Lorenzino de' Medici

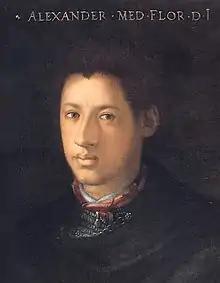
Duke Alessandro

After leaving Rome, Lorenzino returned to Florence, where he soon established a close relationship with his cousin Alessandro, who had become lord of Florence in 1530 and duke in 1532. The two were partners in riotous escapades, but the authenticity of their friendship is doubtful and their relationship had more than one dark side. In 1536, the duke sided against Lorenzino in a legal controversy on the inheritance of Pierfrancesco the Elder, Lorenzino's great-grandfather, which caused substantial financial damage to Lorenzino. In the same year, Alessandro married Margaret of Parma, the natural daughter of the Emperor Charles V.